Ars Conjectandi

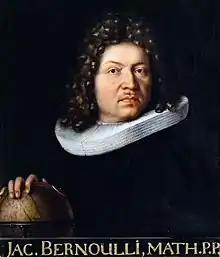
Portrait of Jakob Bernoulli in 1687

In the wake of all these pioneers, Bernoulli produced many of the results contained in "Ars Conjectandi" between 1684 and 1689, which he recorded in his diary "Meditationes". When he began the work in 1684 at the age of 30, while intrigued by combinatorial and probabilistic problems, Bernoulli had not yet read Pascal's work on the "arithmetic triangle" nor de Witt's work on the applications of probability theory: he had earlier requested a copy of the latter from his acquaintance Gottfried Leibniz, but Leibniz failed to provide it. The latter, however, did manage to provide Pascal's and Huygens' work, and thus it is largely upon these foundations that "Ars Conjectandi" is constructed. Apart from these works, Bernoulli certainly possessed or at least knew the contents from secondary sources of the " La Logique ou l’Art de Penser" as well as Graunt's "Bills of Mortality", as he makes explicit reference to these two works.